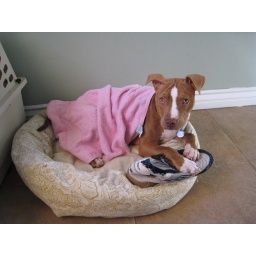
Peke in pink with my shoe